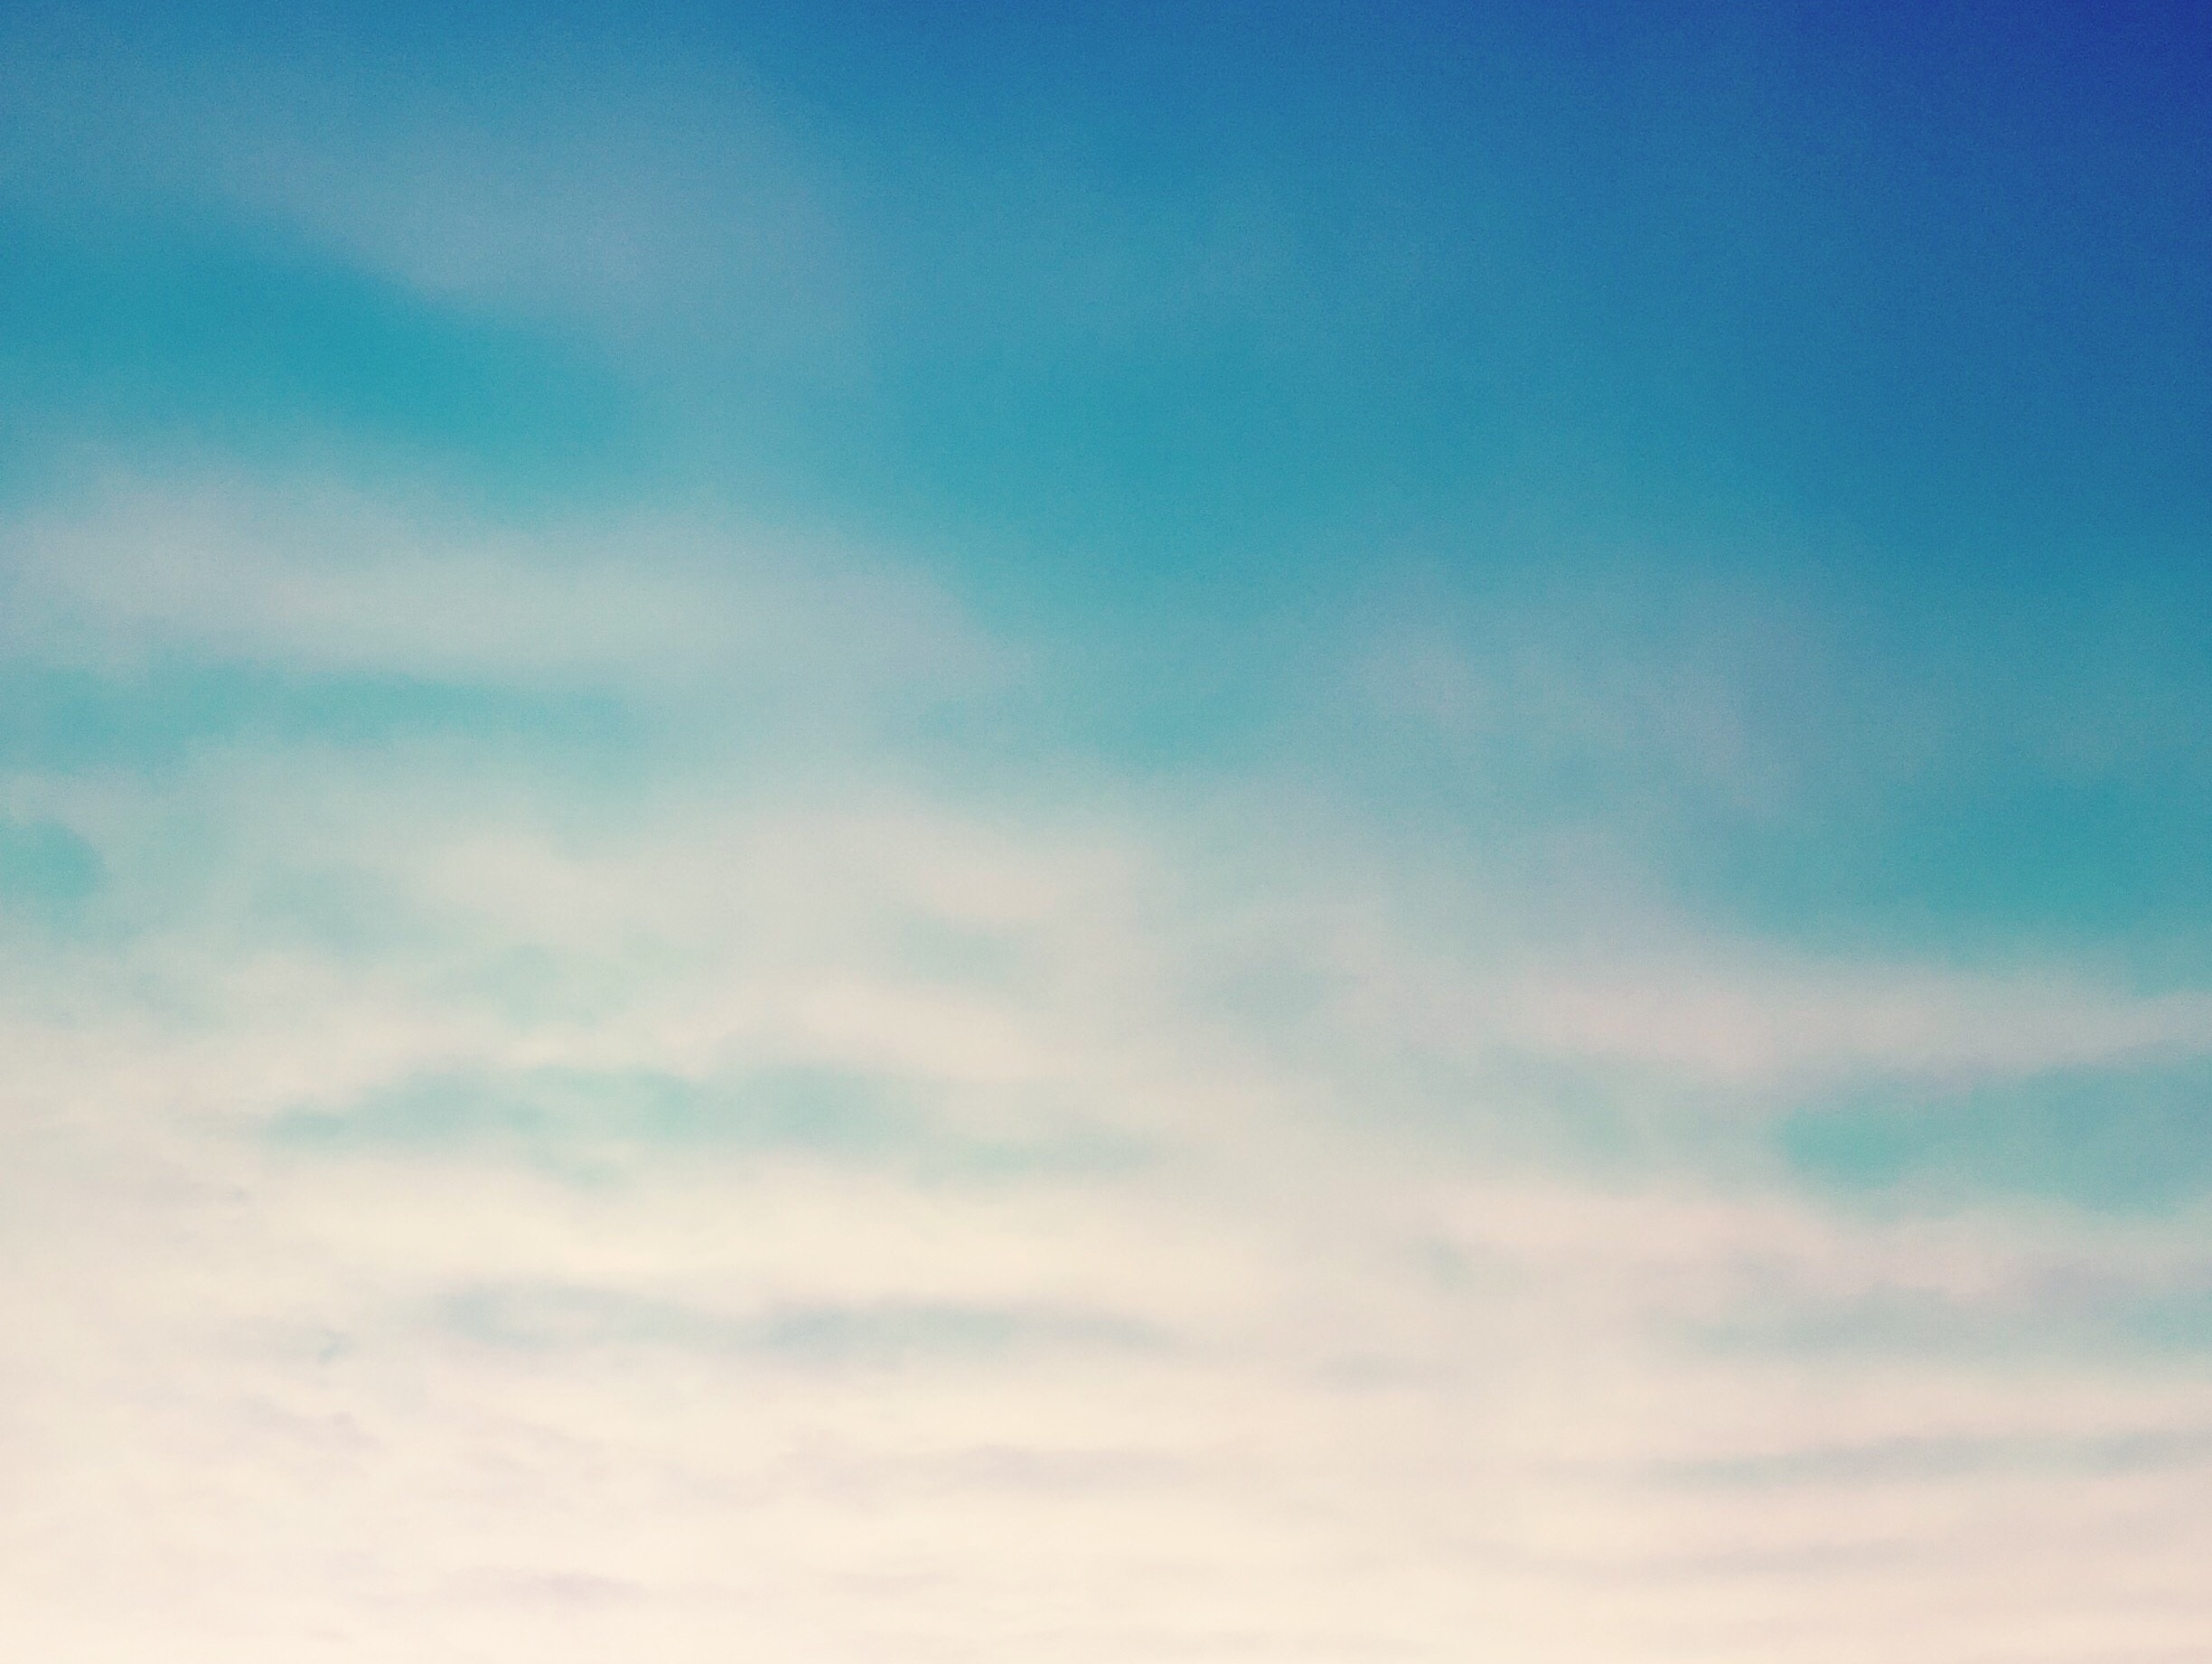
sea, horizon, cloud, sky, sunset, sunlight, morning, dawn, atmosphere, dusk, daytime, cumulus, blue, afterglow, meteorological phenomenon, atmosphere of earth, red sky at morning